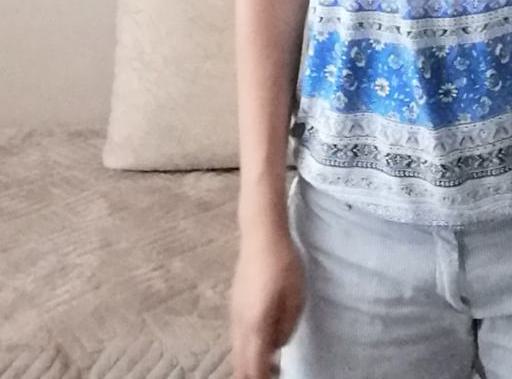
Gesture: no_gesture